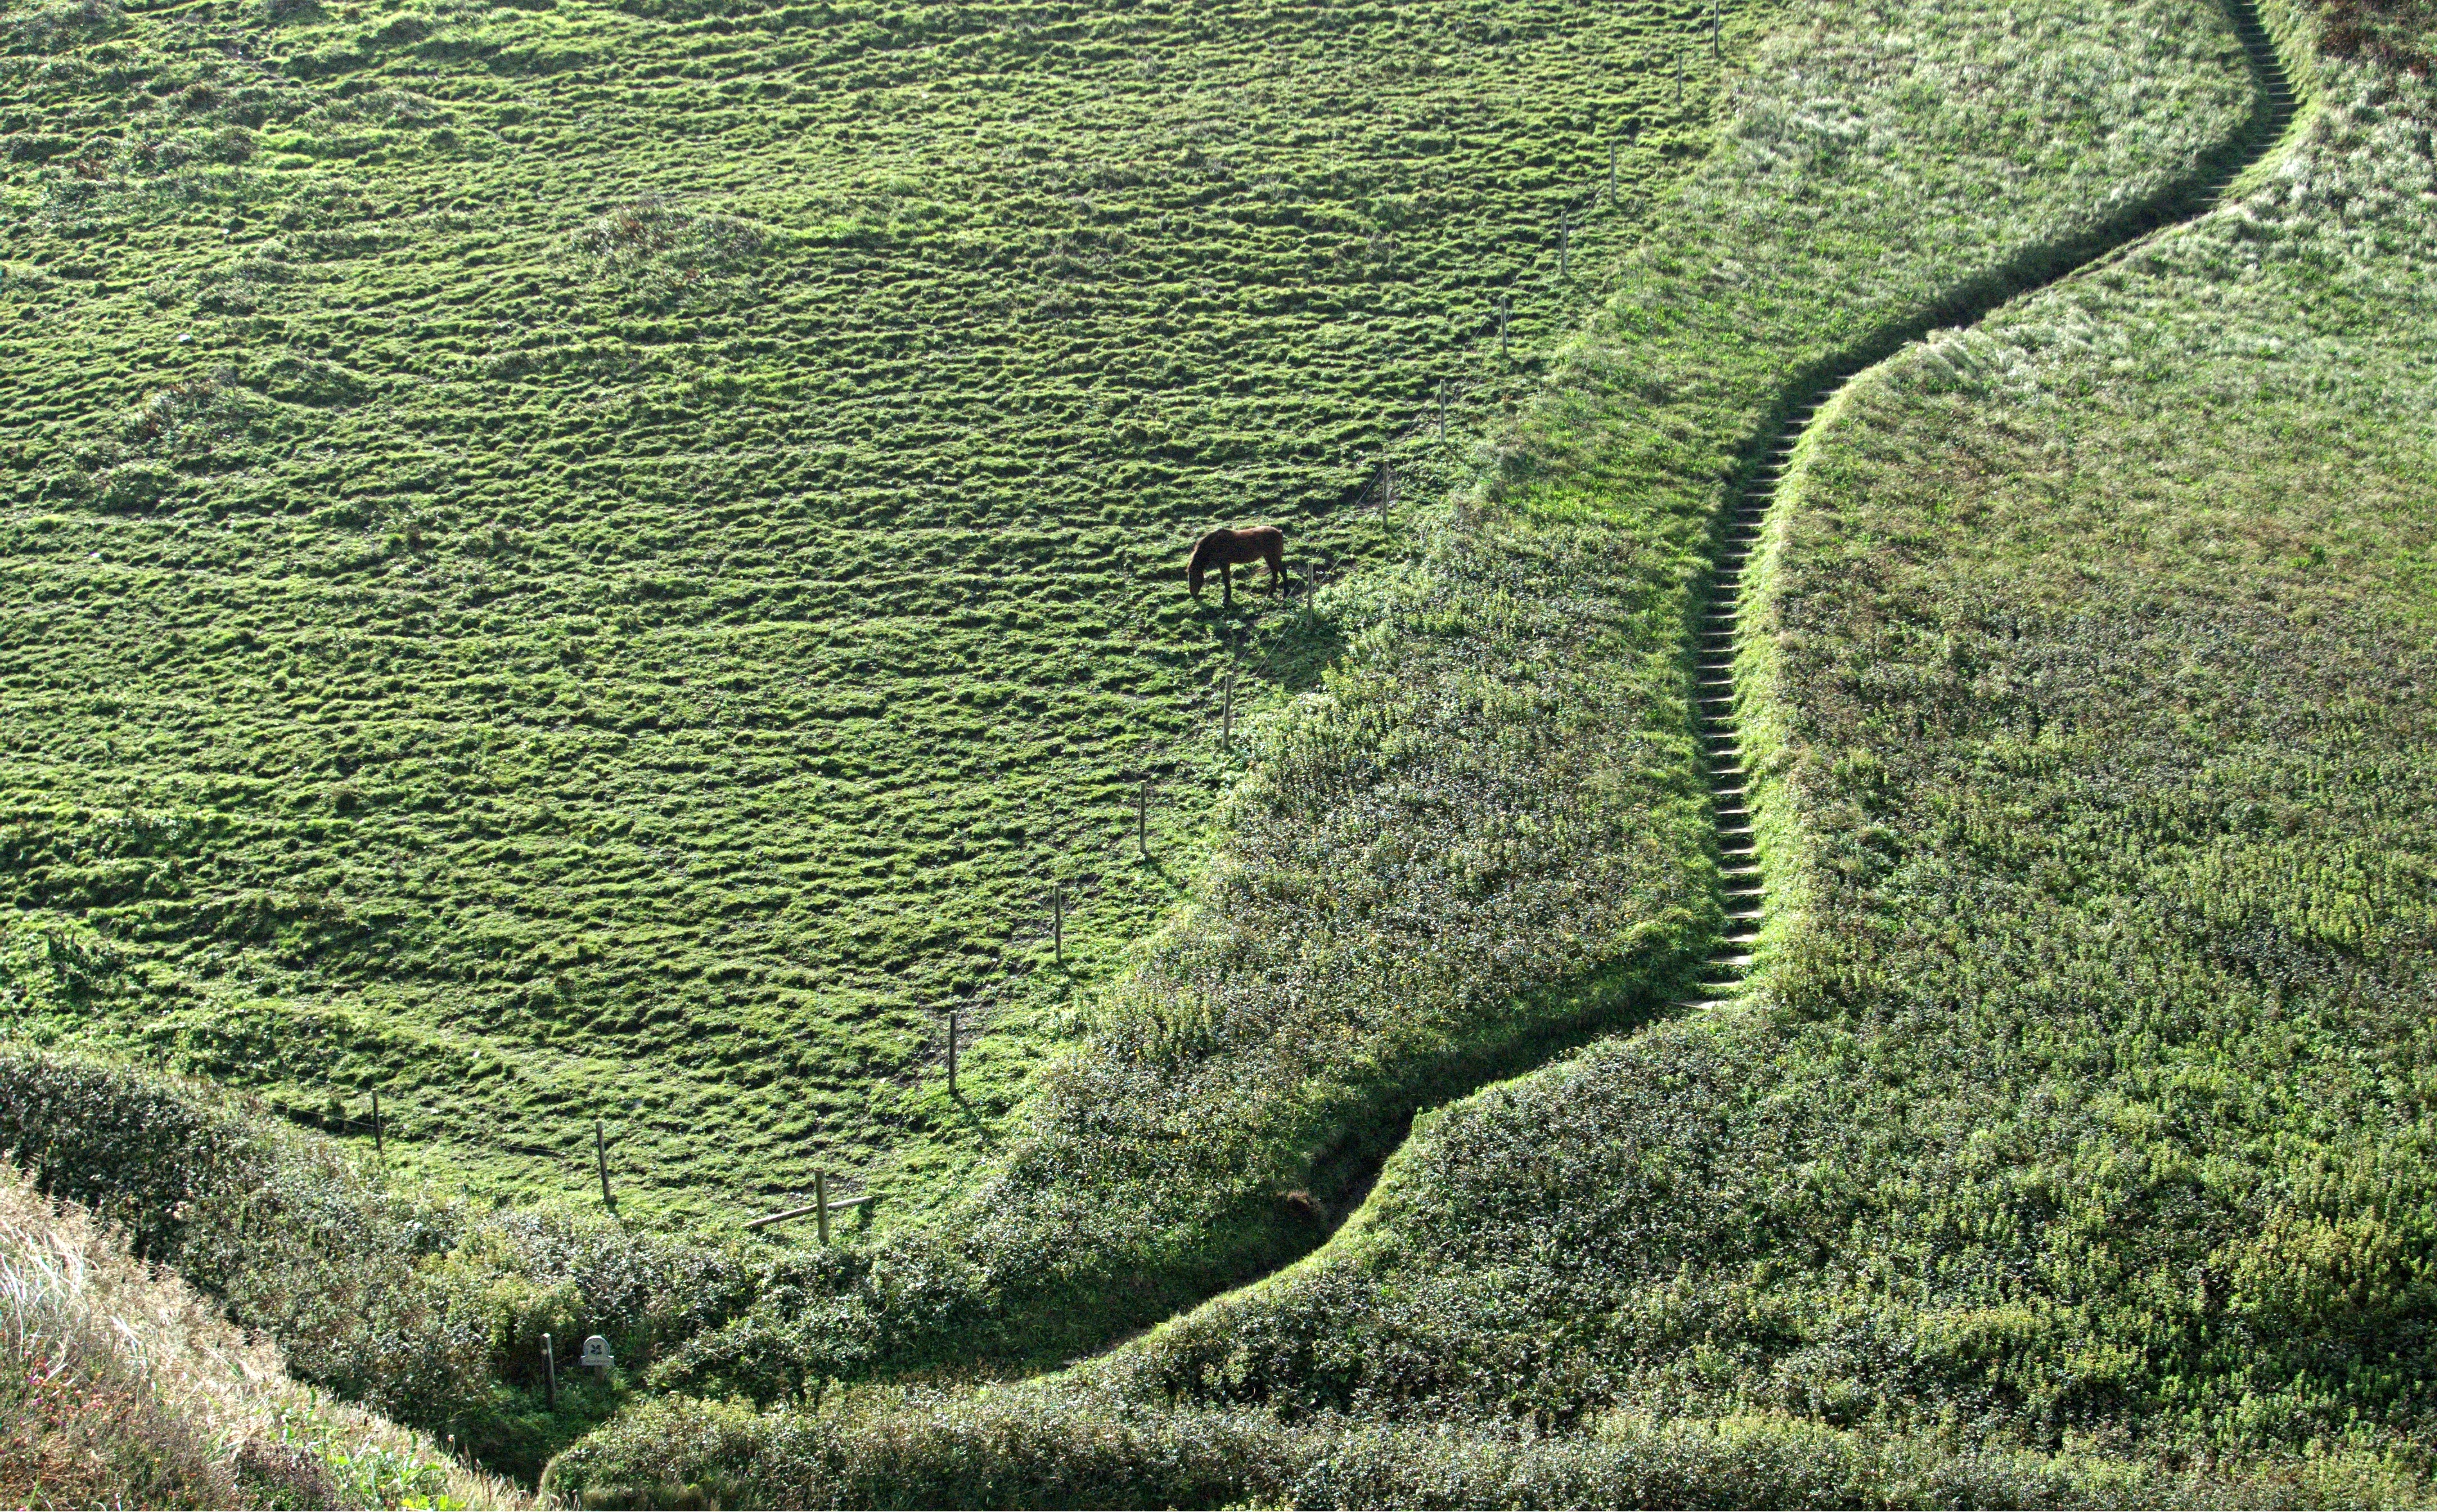
landscape, tree, path, pathway, grass, outdoor, fence, plant, field, meadow, hill, flower, valley, staircase, steps, walk, rural, green, curve, crop, pasture, horse, natural, hillside, soil, agriculture, route, plain, ascent, enclosure, terrace, grassland, vegetation, shrub, plantation, plateau, down, up, ecosystem, rural area, paddy field, aerial photography, south west coast path, decent